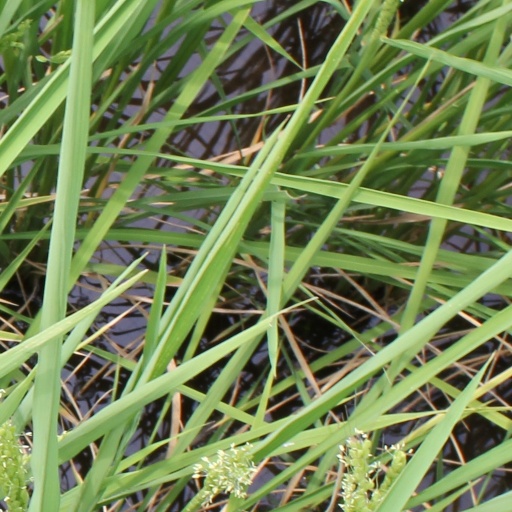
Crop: rice